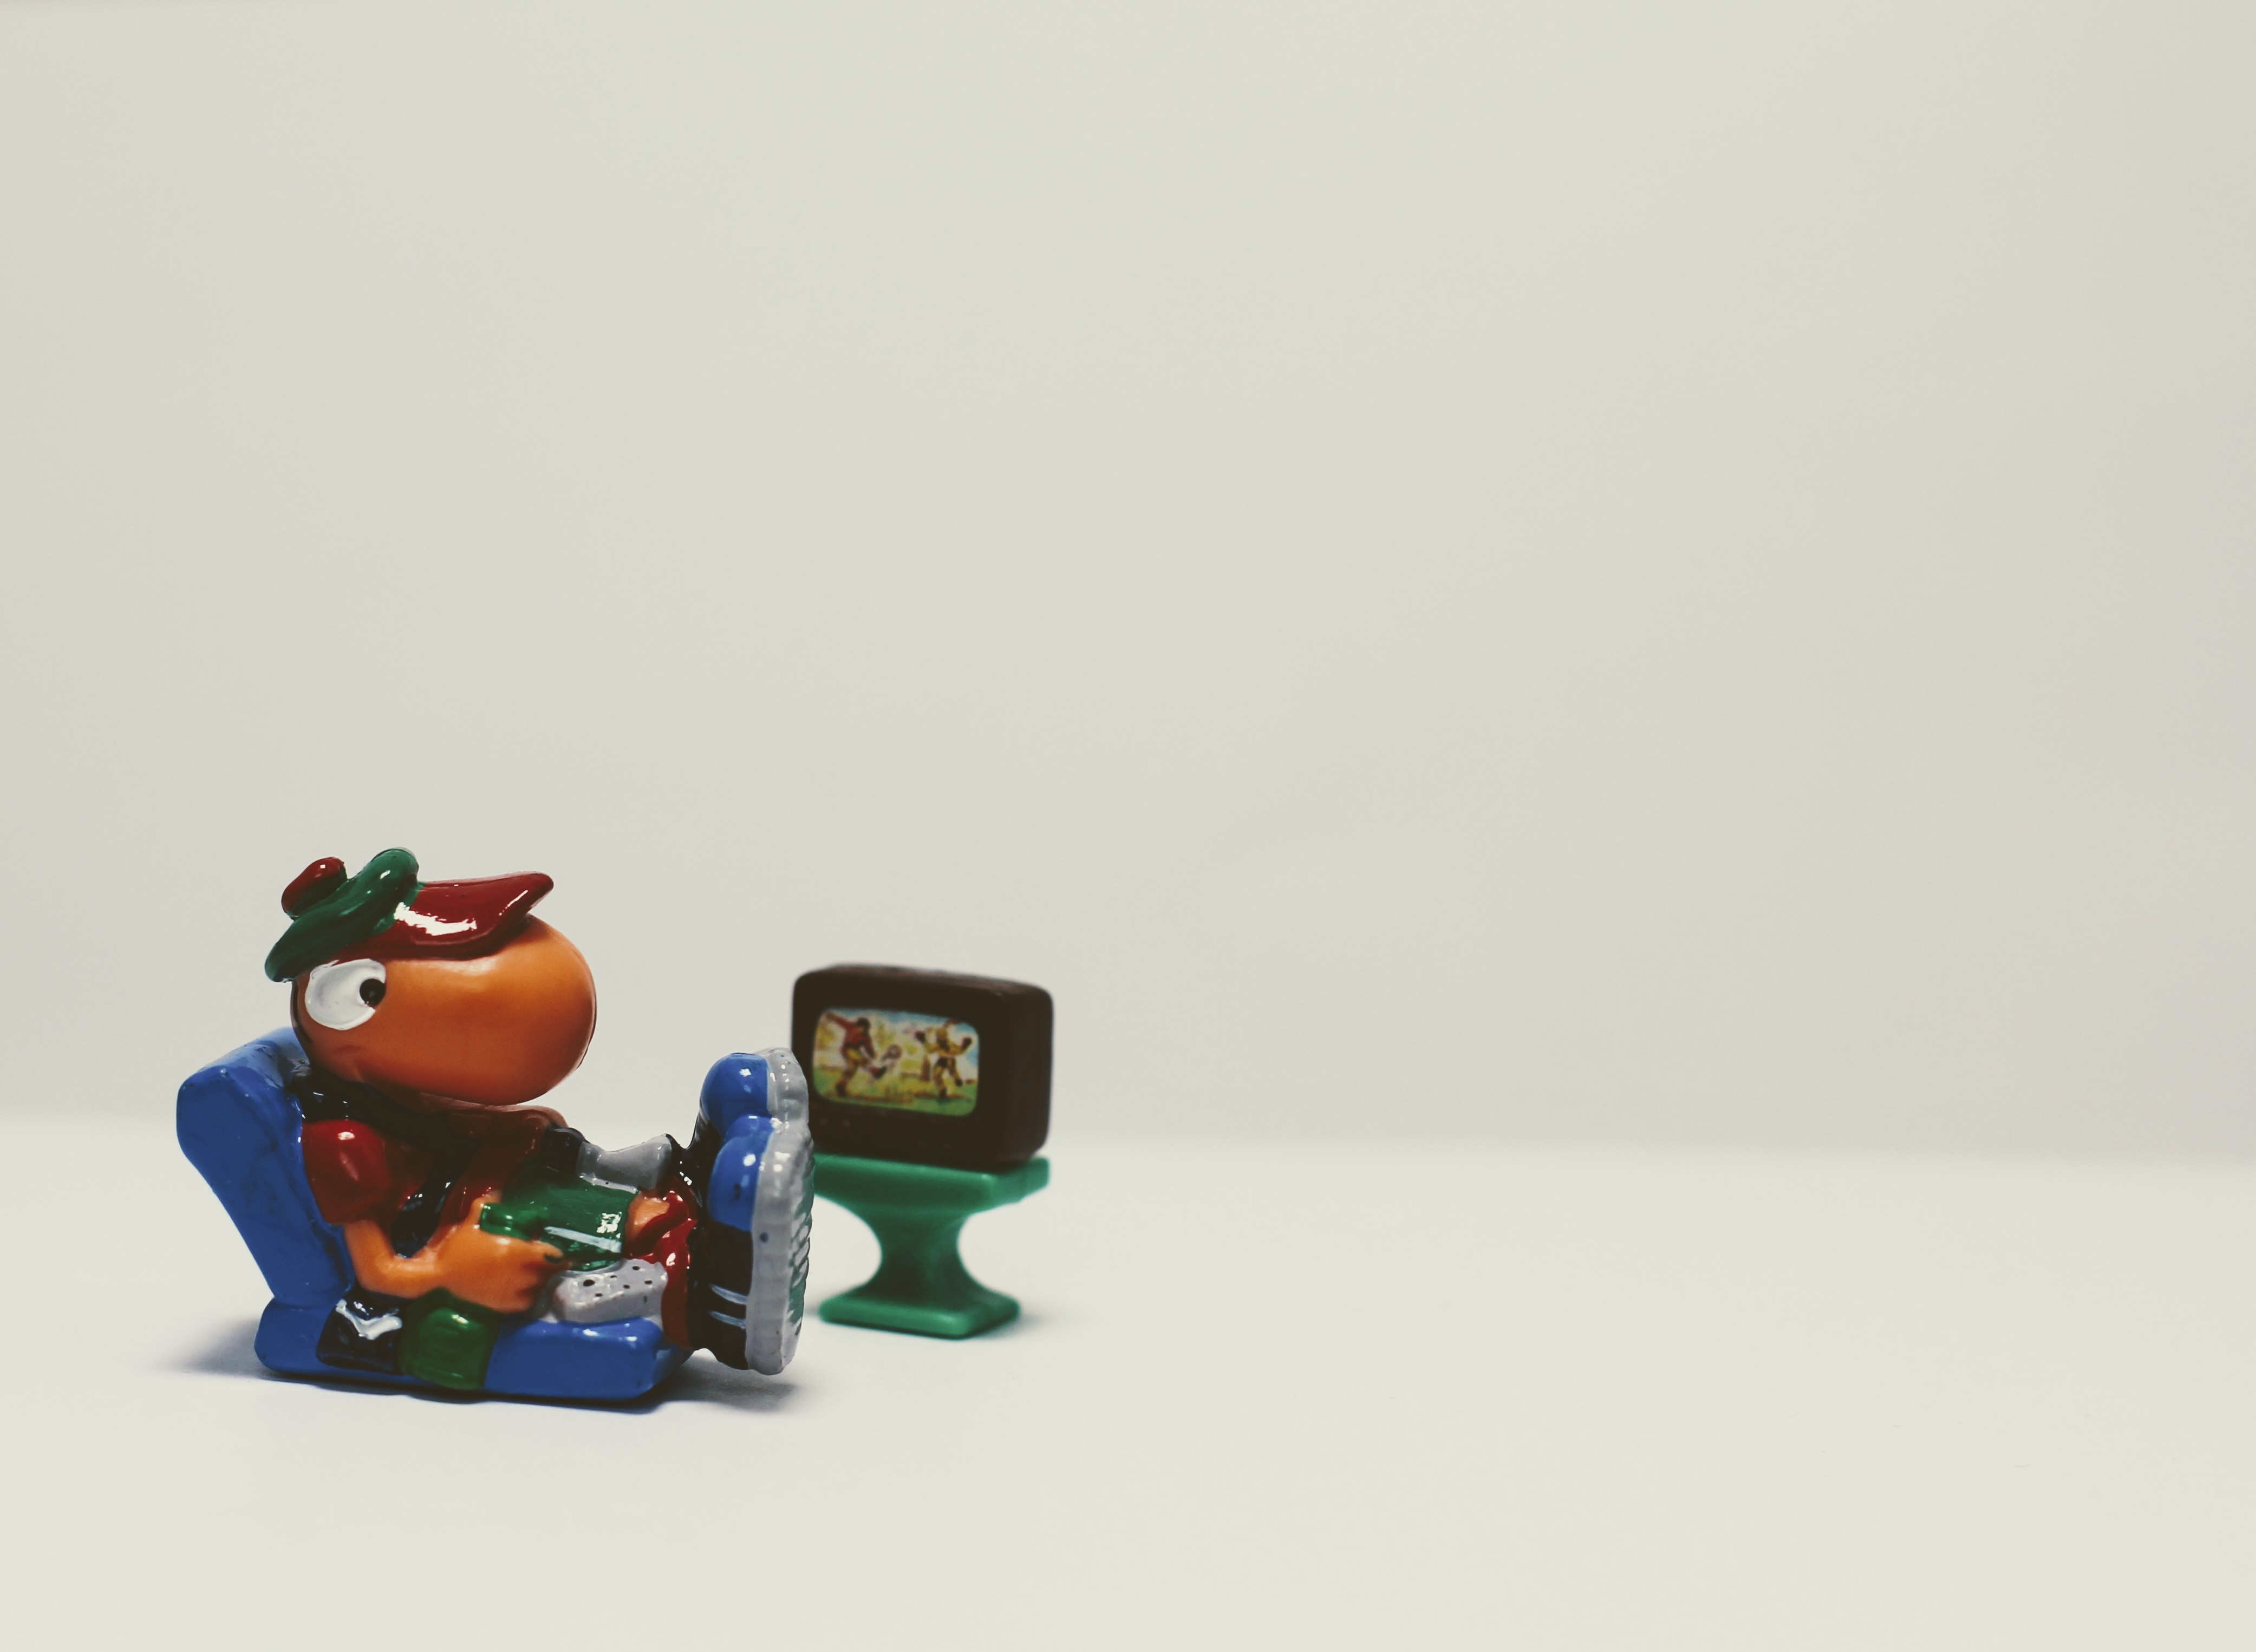
sport, football, toy, figure, figurine, toys, filter, watch tv, modena, berraschungseifigur, bill body